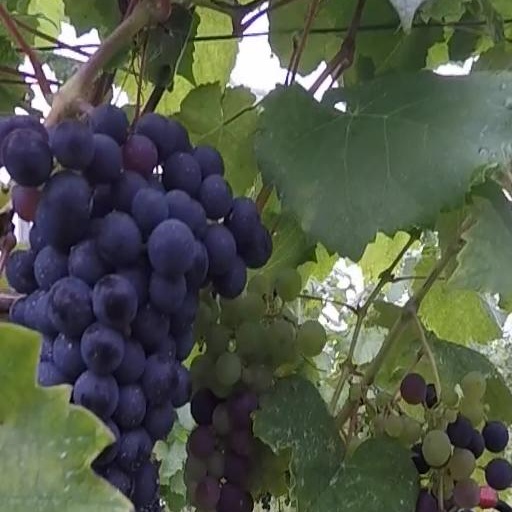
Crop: grape